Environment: real
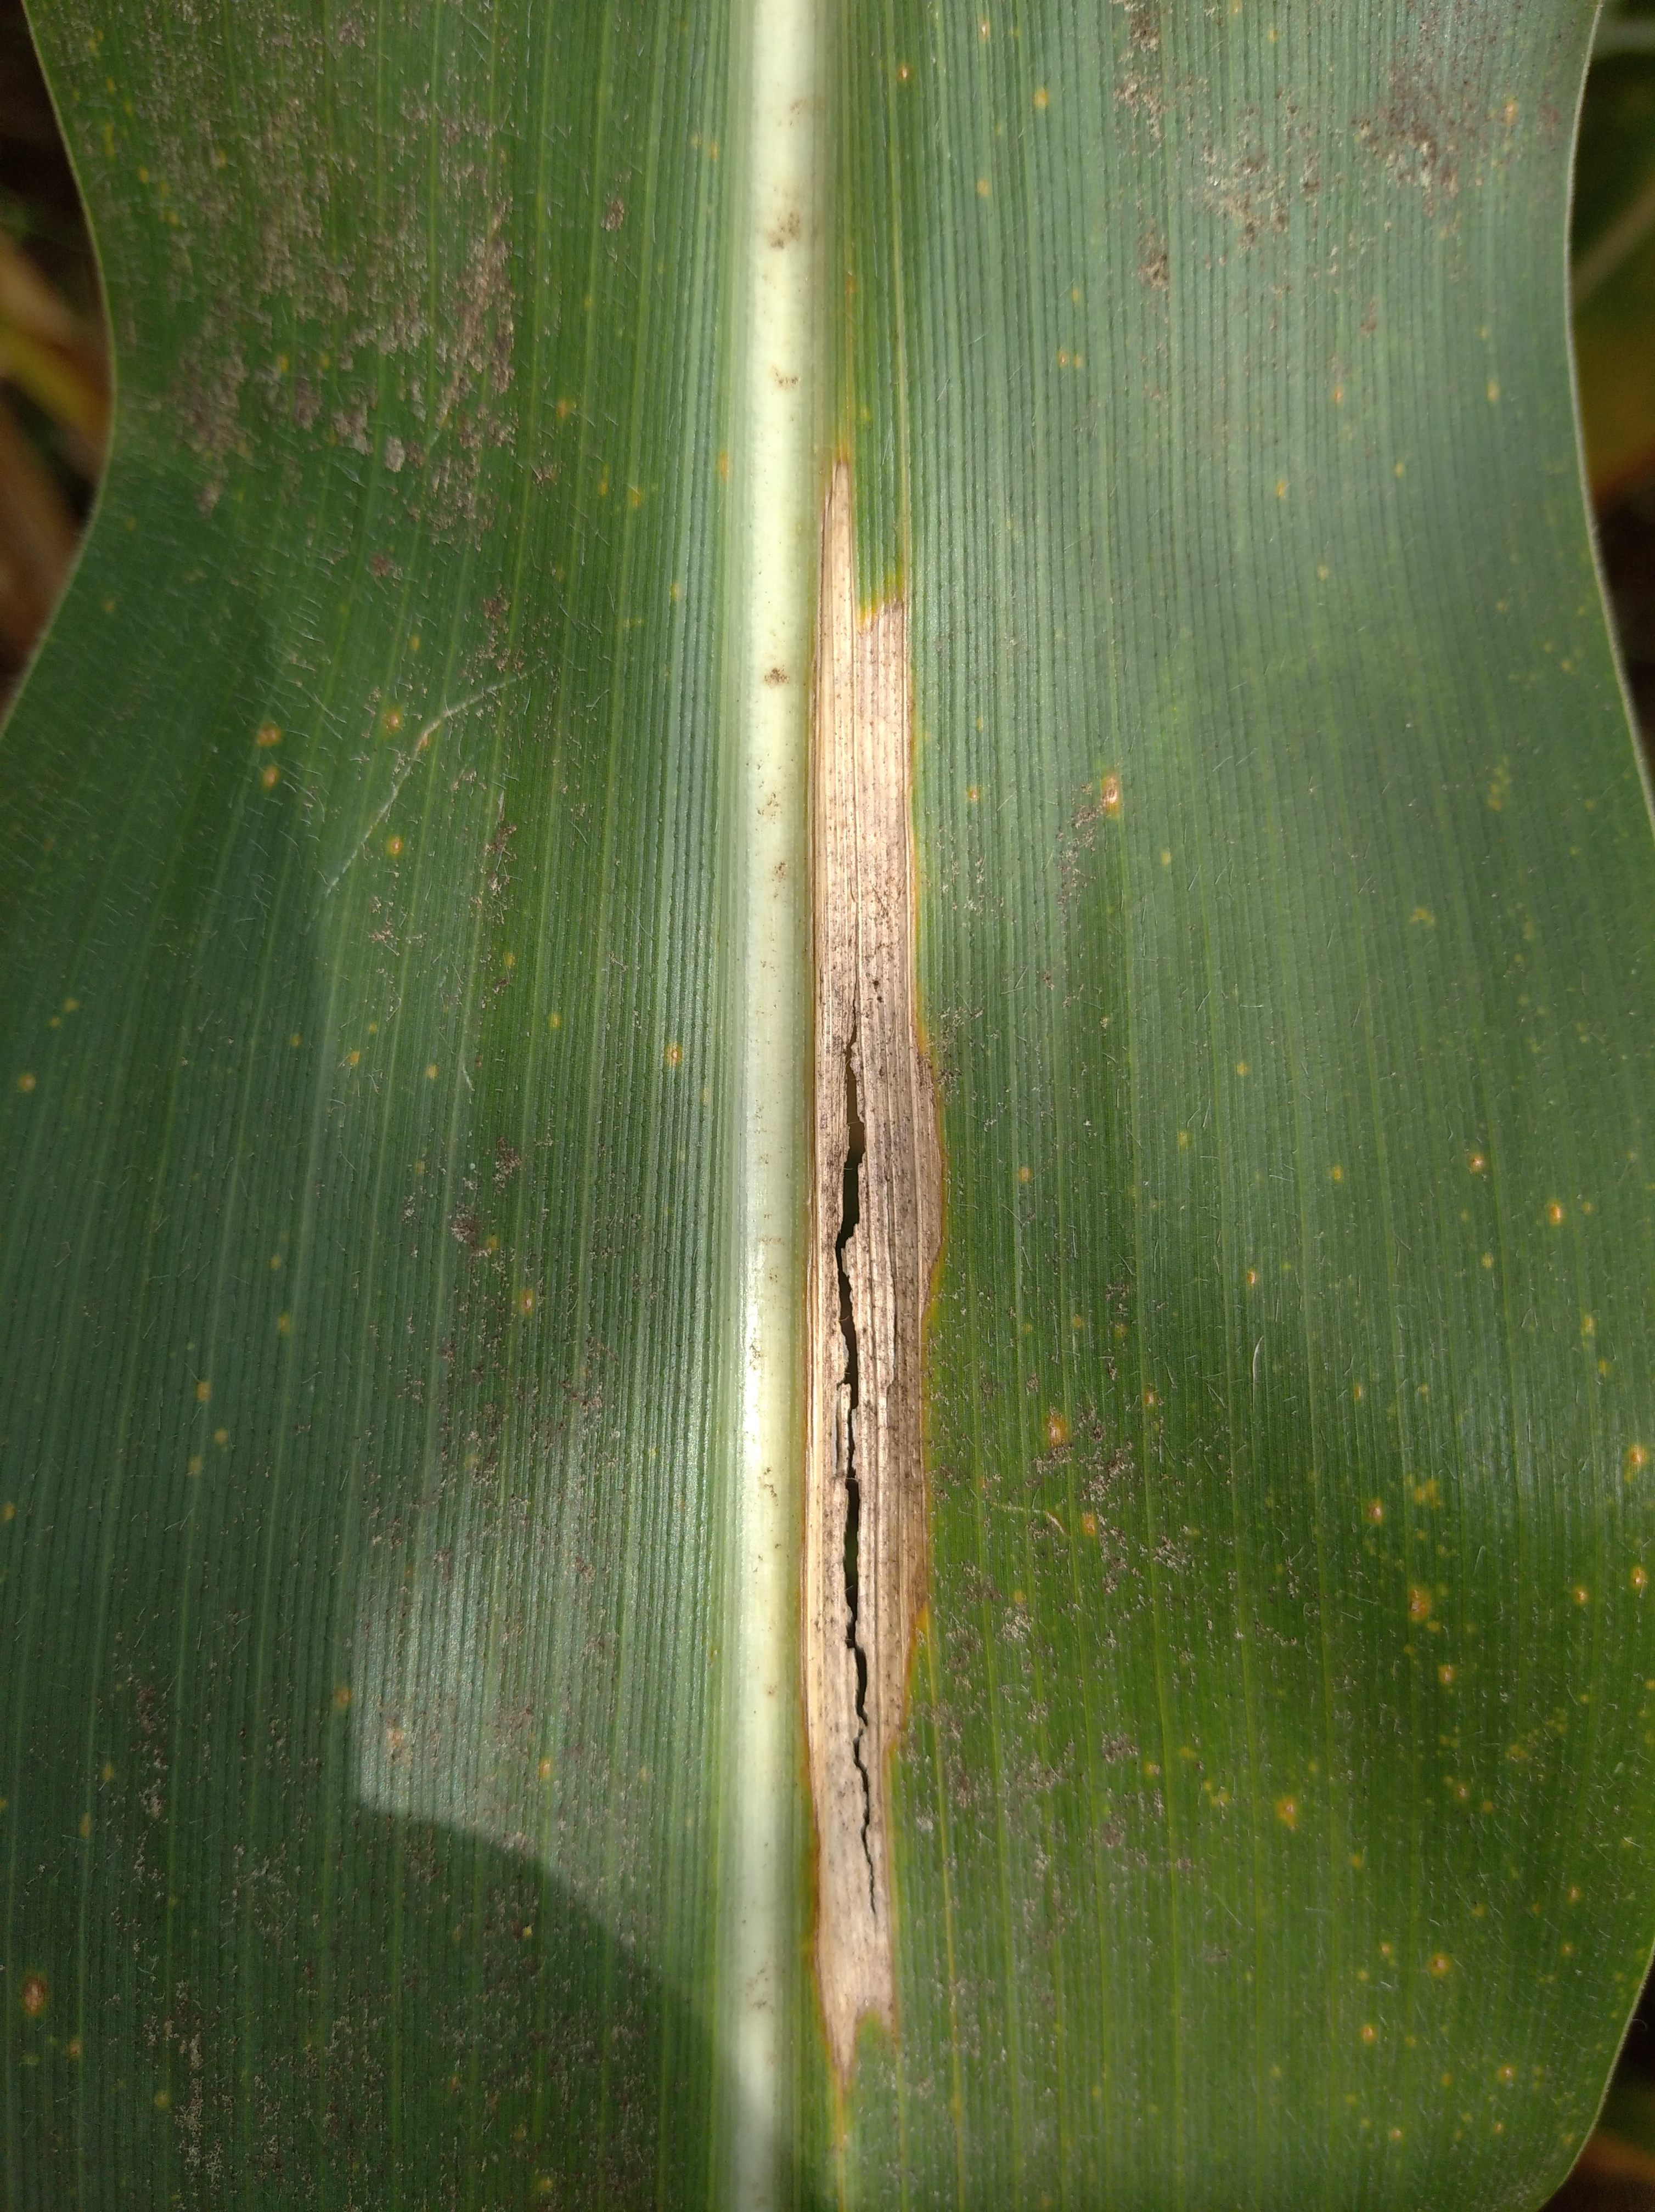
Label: northern_corn_leaf_blight